VR Sports Powerboat Racing

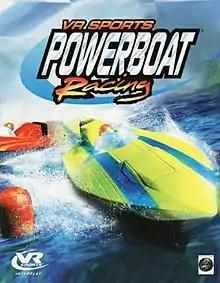

VR Sports Powerboat Racing is a racing game developed by British studio Promethean Designs Ltd. and published by Interplay Productions division VR Sports in North America in 1998. Game Boy Color and Nintendo 64 ports were planned for release in the 2000s, but were later canceled.